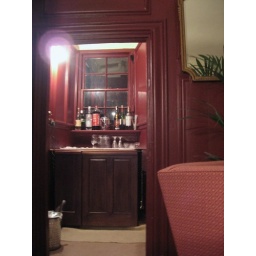
The bar alcove, I want one in my house